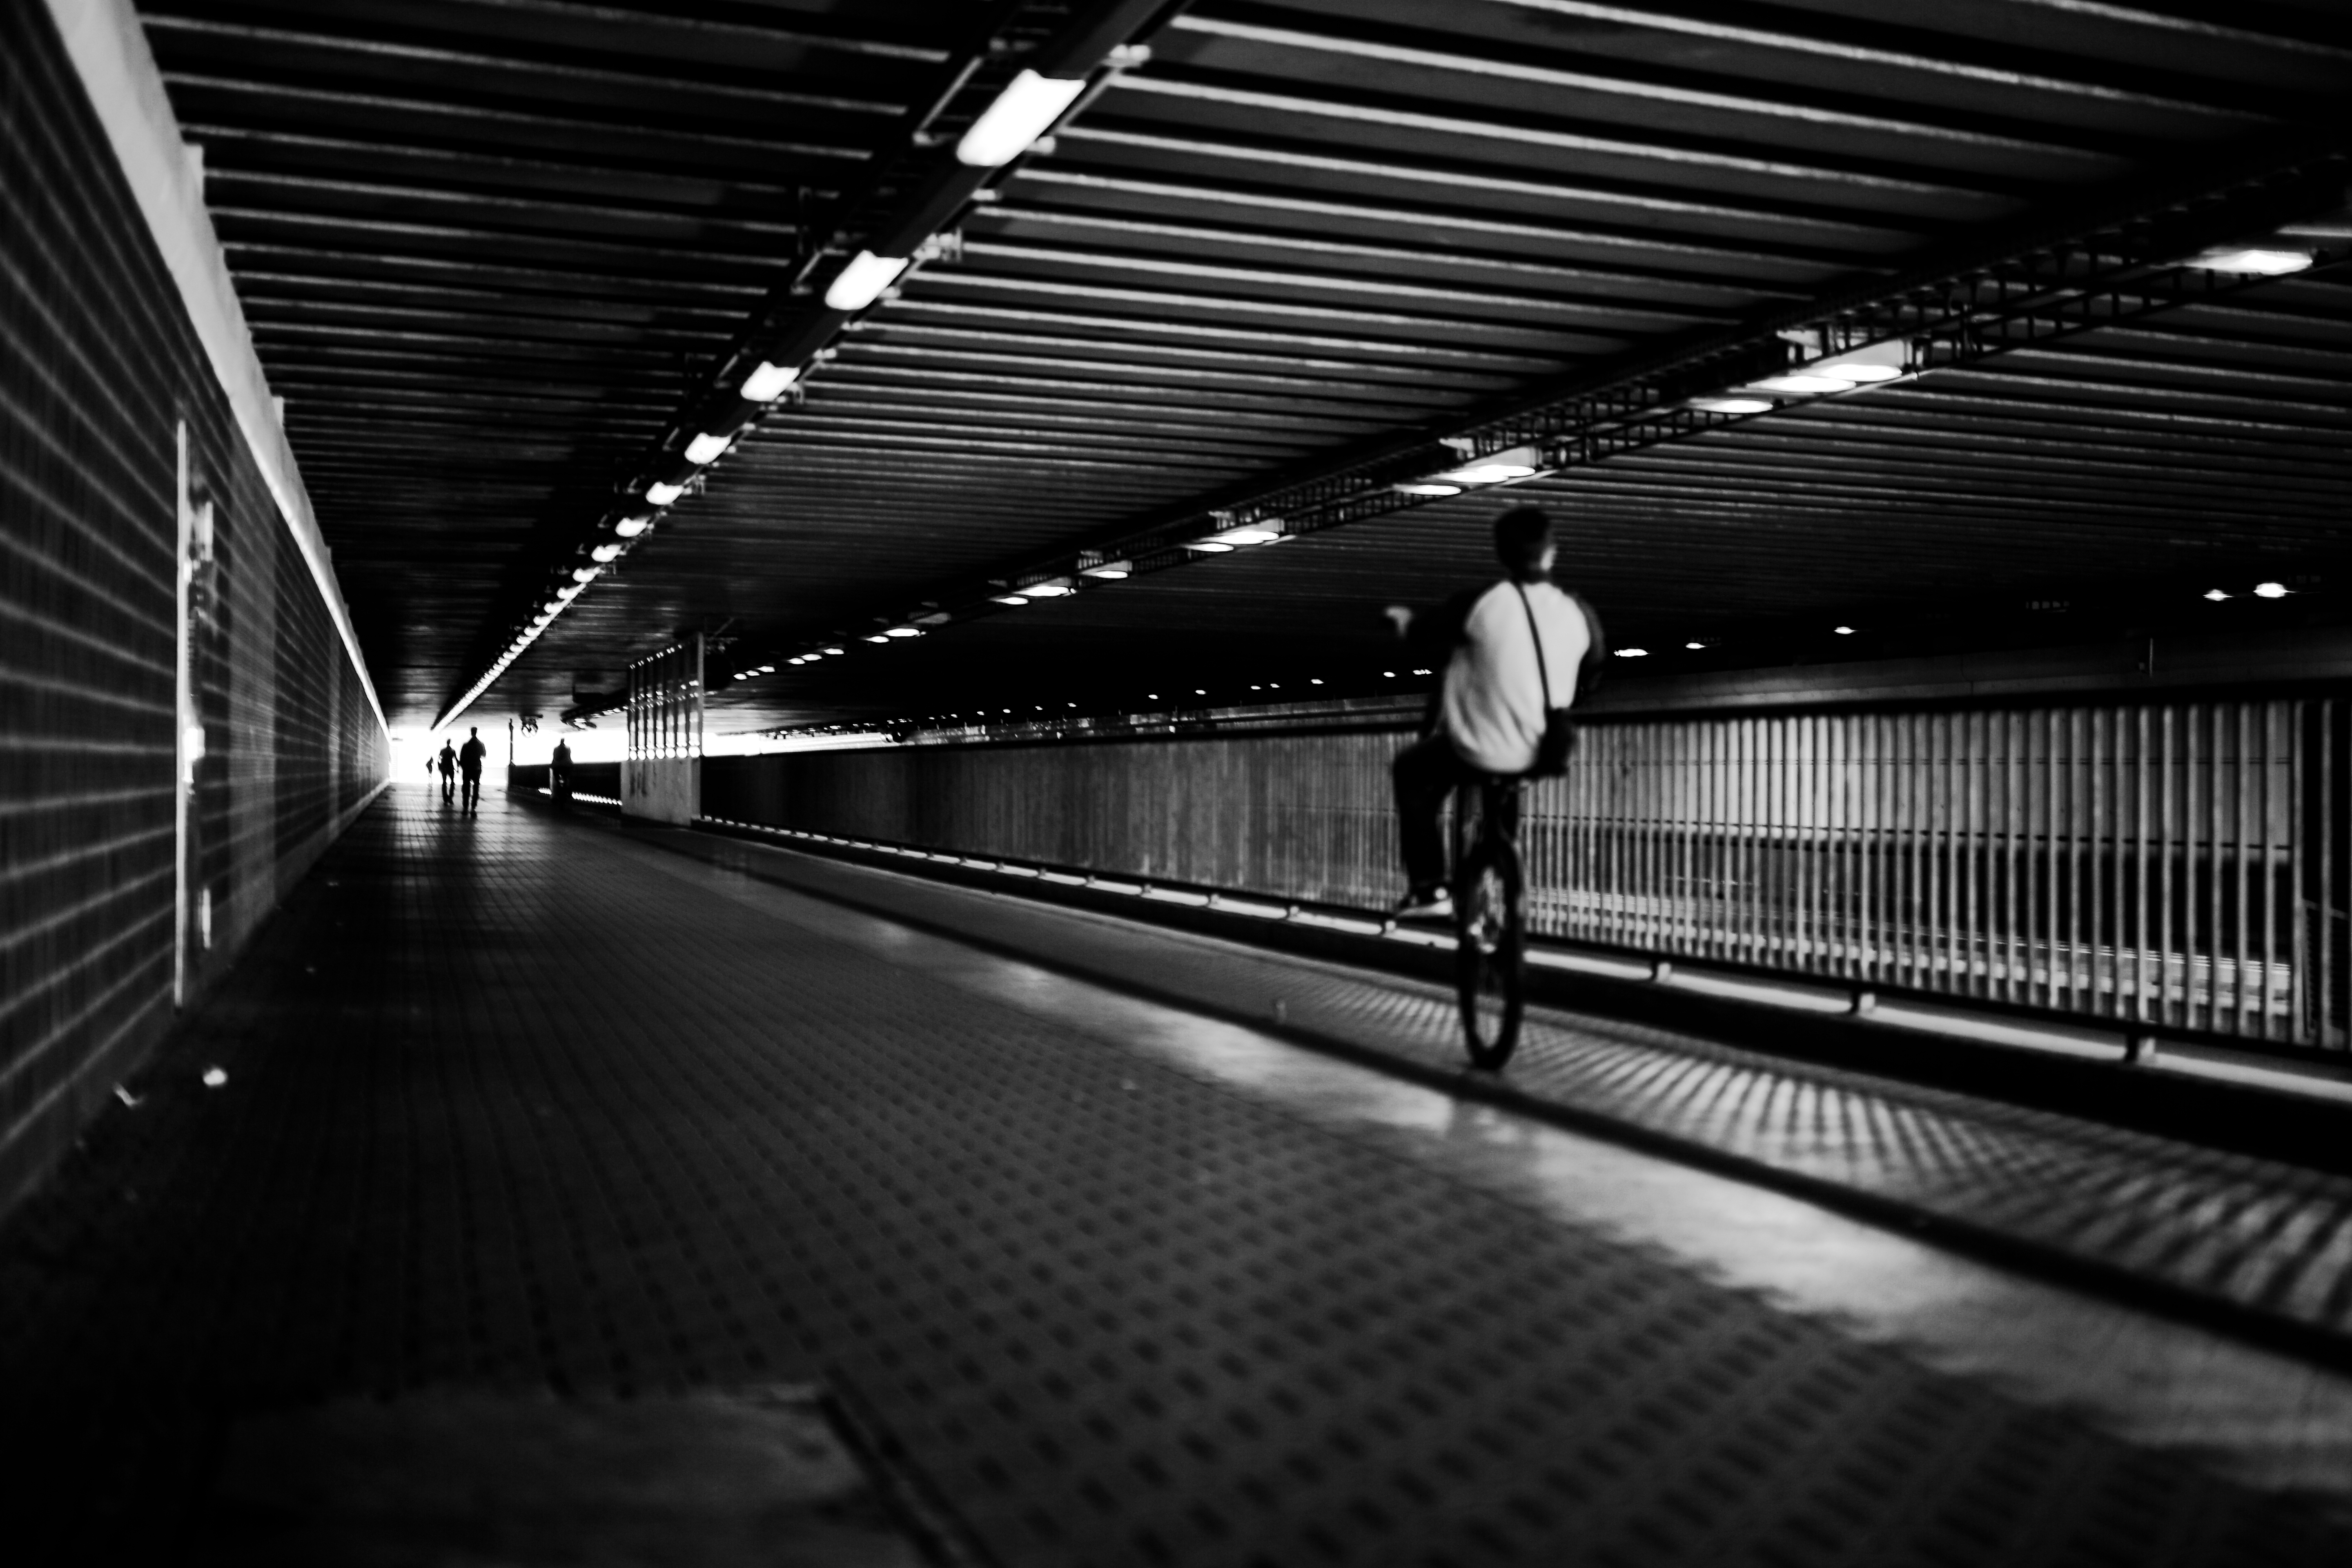
person, light, black and white, people, white, street, night, town, bicycle, bike, city, urban, subway, transport, europe, line, darkness, black, monochrome, public transport, streetphotography, bw, blackandwhite, blackwhite, candid, moments, infrastructure, symmetry, stadt, noir, europa, germany, deutschland, alemania, allemagne, strasse, sw, schwarzweiss, deutsch, schwarzweis, german, streetscene, shape, snap, moment, frankfurtmain, frankfurtammain, frankfurtam, frankfurtamain, francfort, germania, hesse, hassia, hessen, einfarbig, leute, strasenszene, strassenszene, mensch, menschen, persons, personen, strassenfotografie, stdtisch, strase, unposed, twartwit, fahrrad, biker, fahrradfahrer, fahrradfahren, frankfurt, monochrome photography